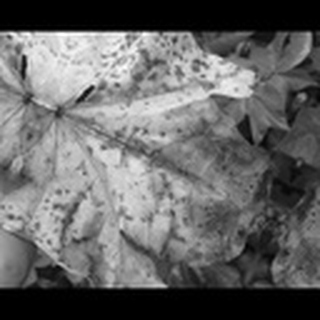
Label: cotton_bacterial_blight